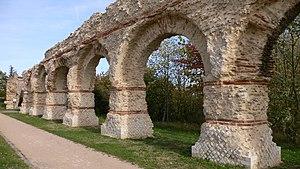
Aqueduc du Gier - Chaponost - Série d'arches après rénovation 2009-2010
Le pays de Jarez est un territoire situé à la limite des départements de la Loire et du Rhône. Désignant initialement le bassin versant du Gier, il est aujourd'hui compris en majeure partie dans l'agglomération stéphanoise.
L’aqueduc du Gier est un des aqueducs antiques de Lyon desservant la ville antique de Lugdunum. Avec ses 85 km il est le plus long des quatre aqueducs ayant alimenté la ville en eau, et celui dont les structures sont le mieux conservées. Il doit son nom au fait qu'il puise aux sources du Gier, affluent du Rhône.
Cet article recense les sites naturels protégés dans le Rhône, en France.